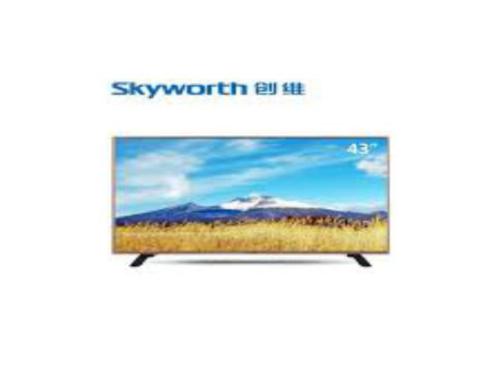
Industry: Electronic